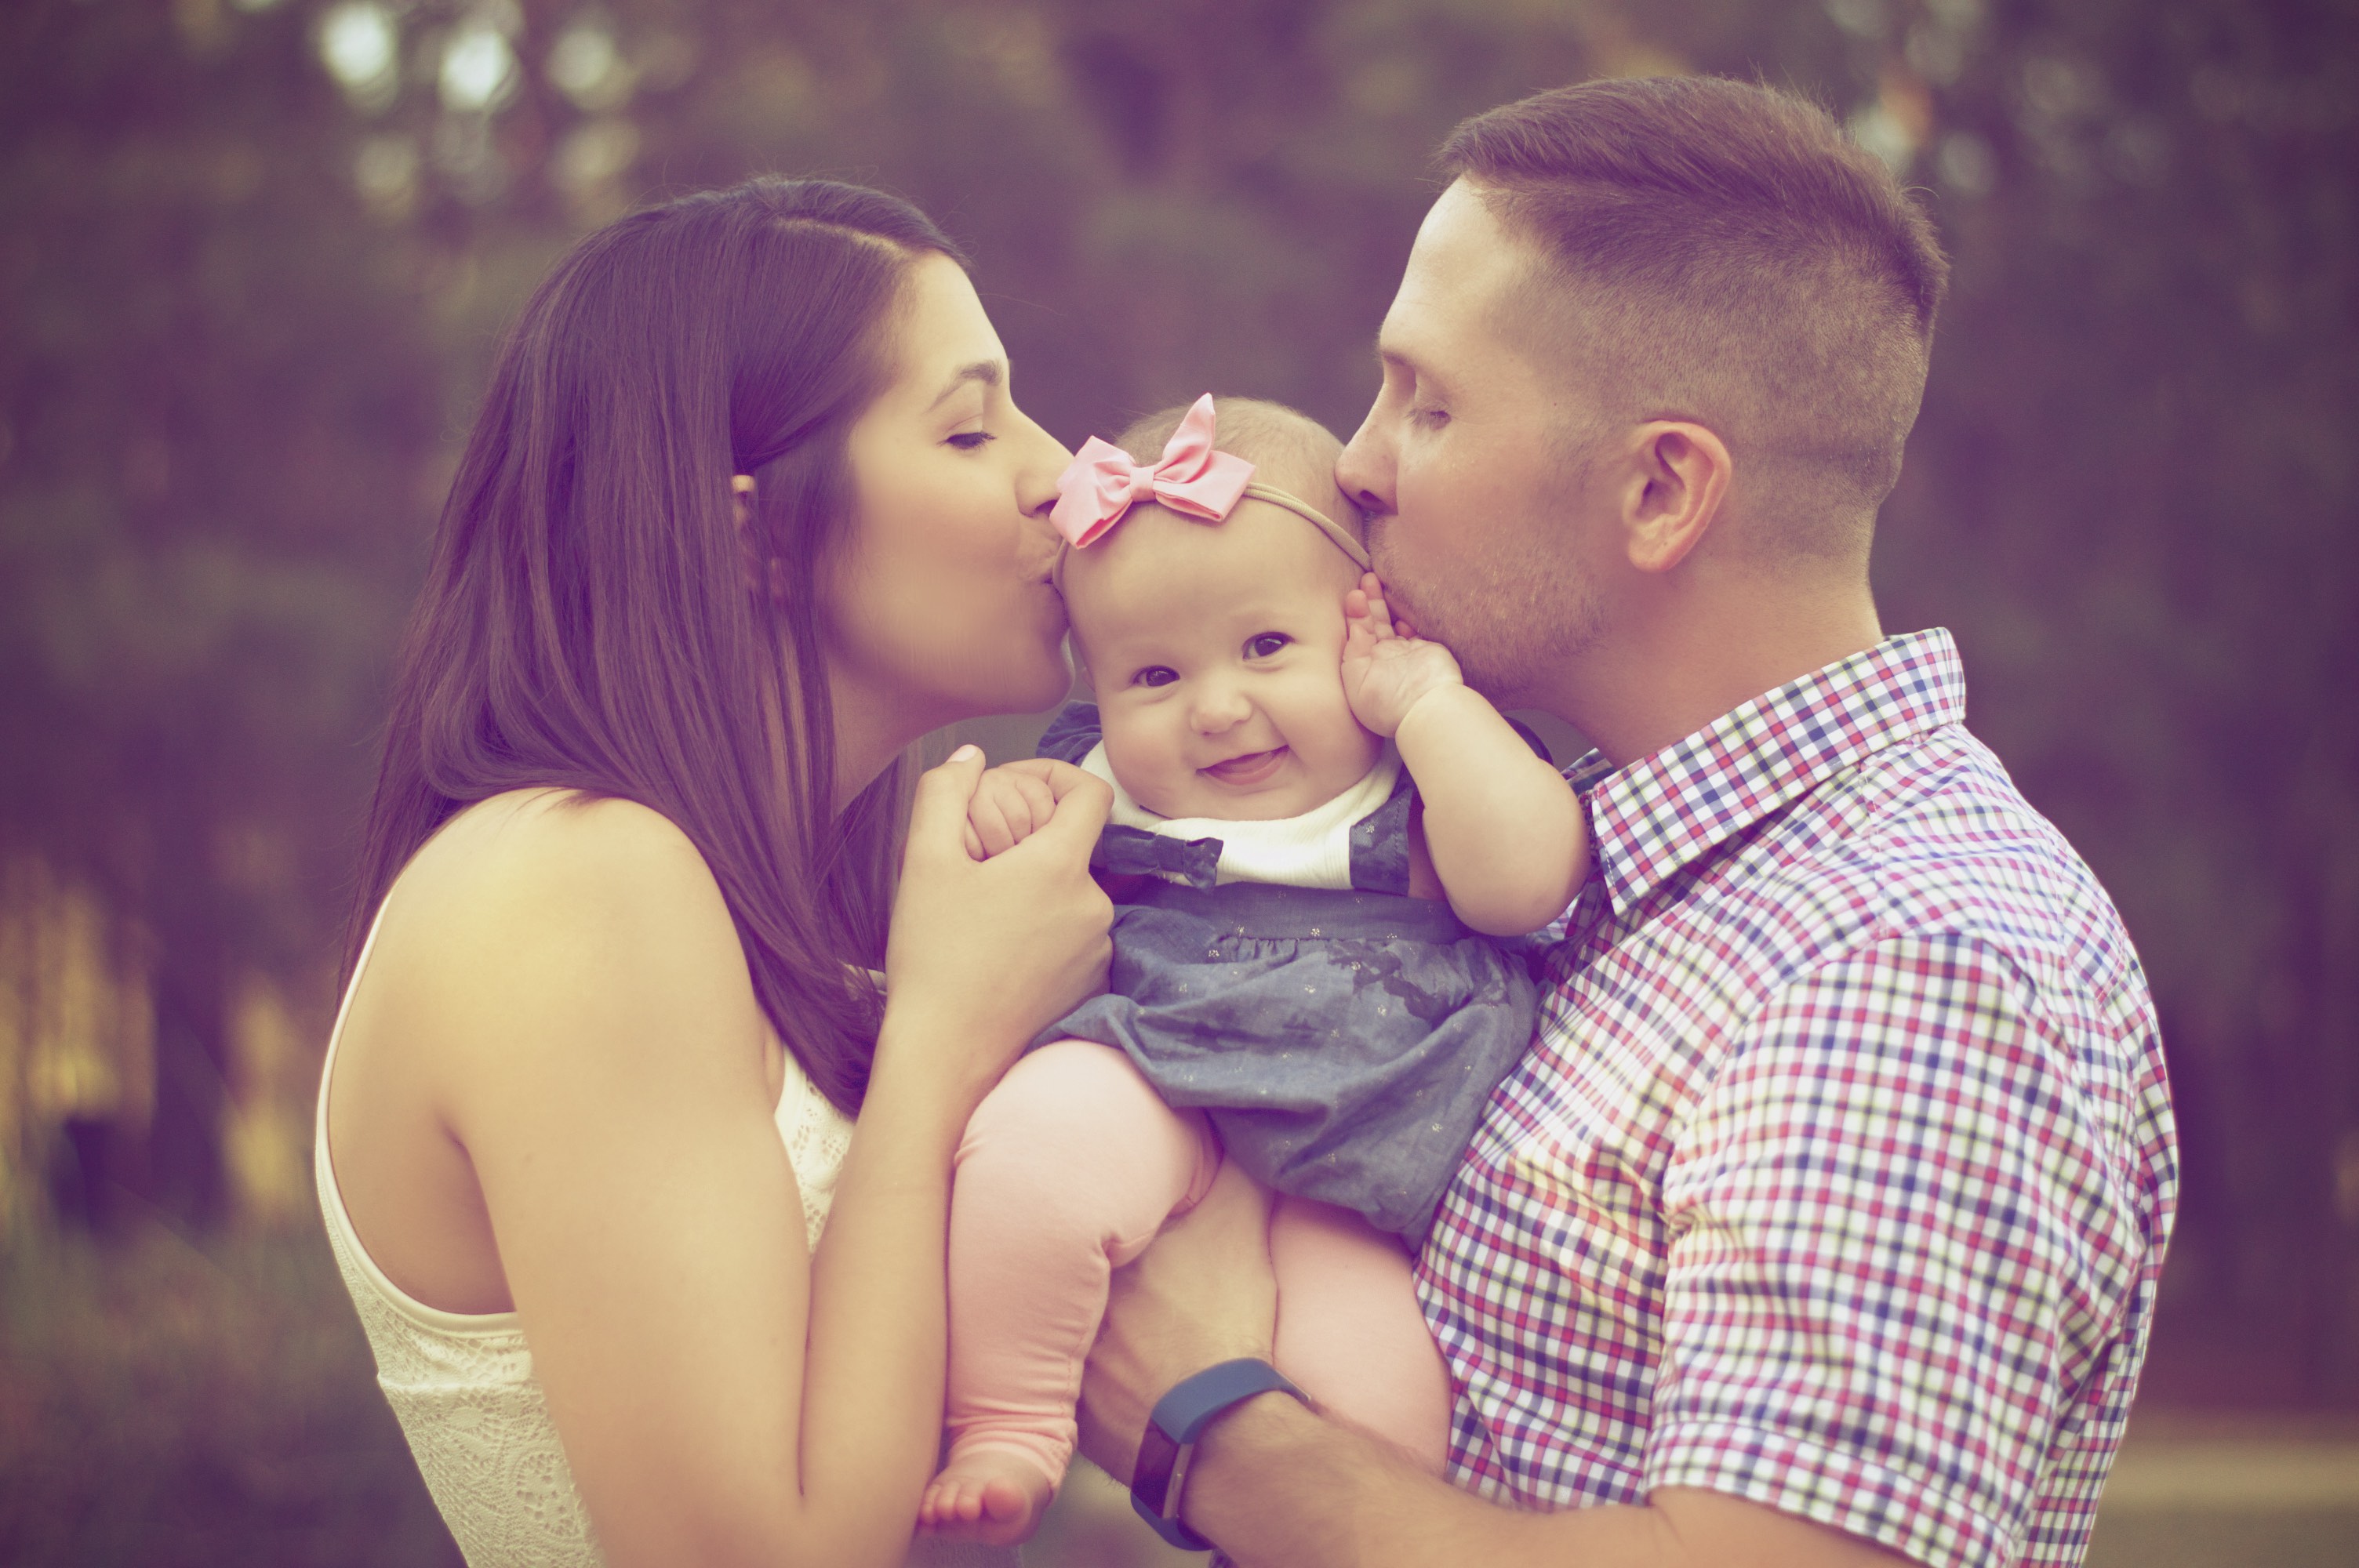
People in nature, photograph, child, people, skin, love, cheek, interaction, photography, toddler, eye, smile, summer, happy, grass, baby, gesture, family, sunlight, portrait, hug, romance, portrait photography